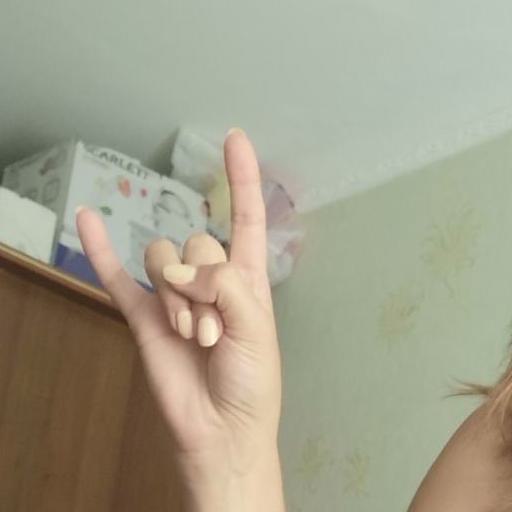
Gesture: rock